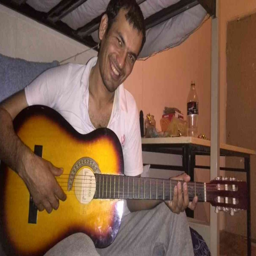
a man plays the guitar in a small room and smiles at the camera .